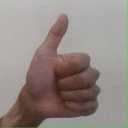
अक्षर: थ